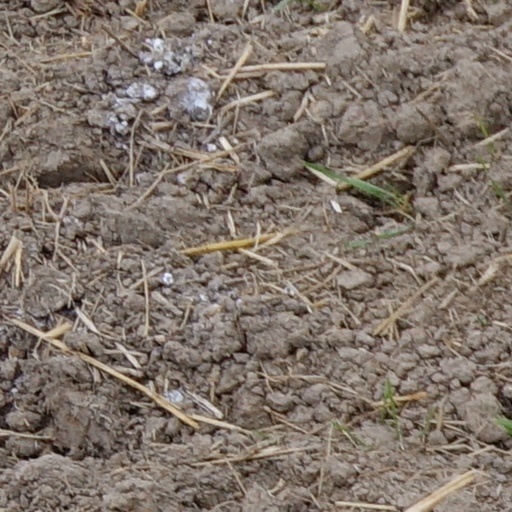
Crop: wheat